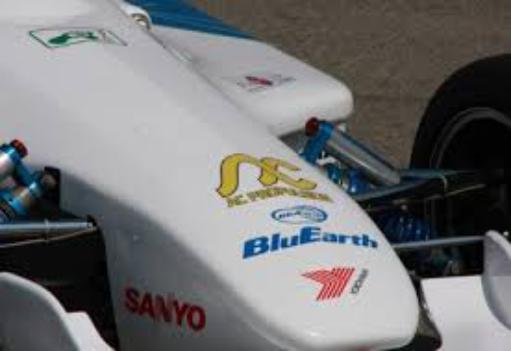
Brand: ac propulsion
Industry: Transportation